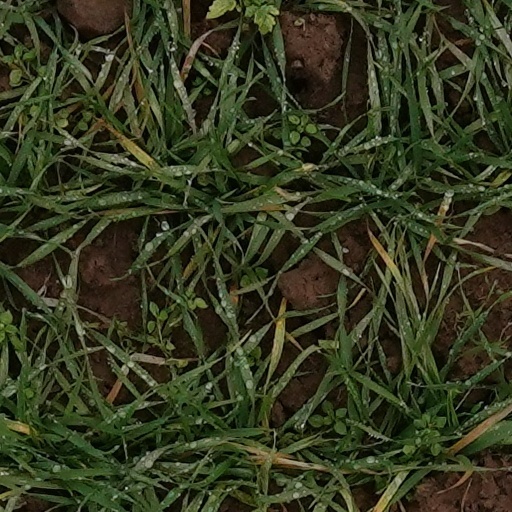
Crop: wheat